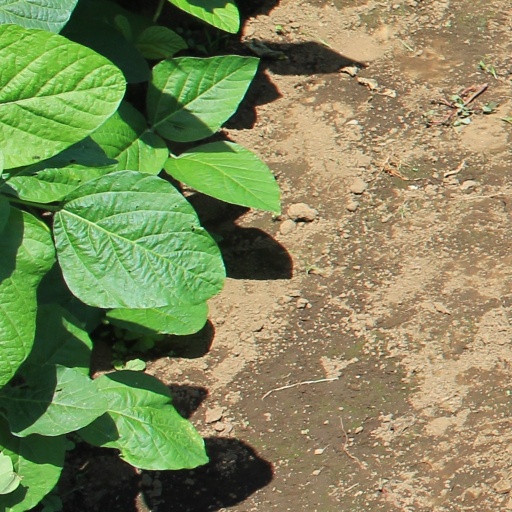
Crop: soybean